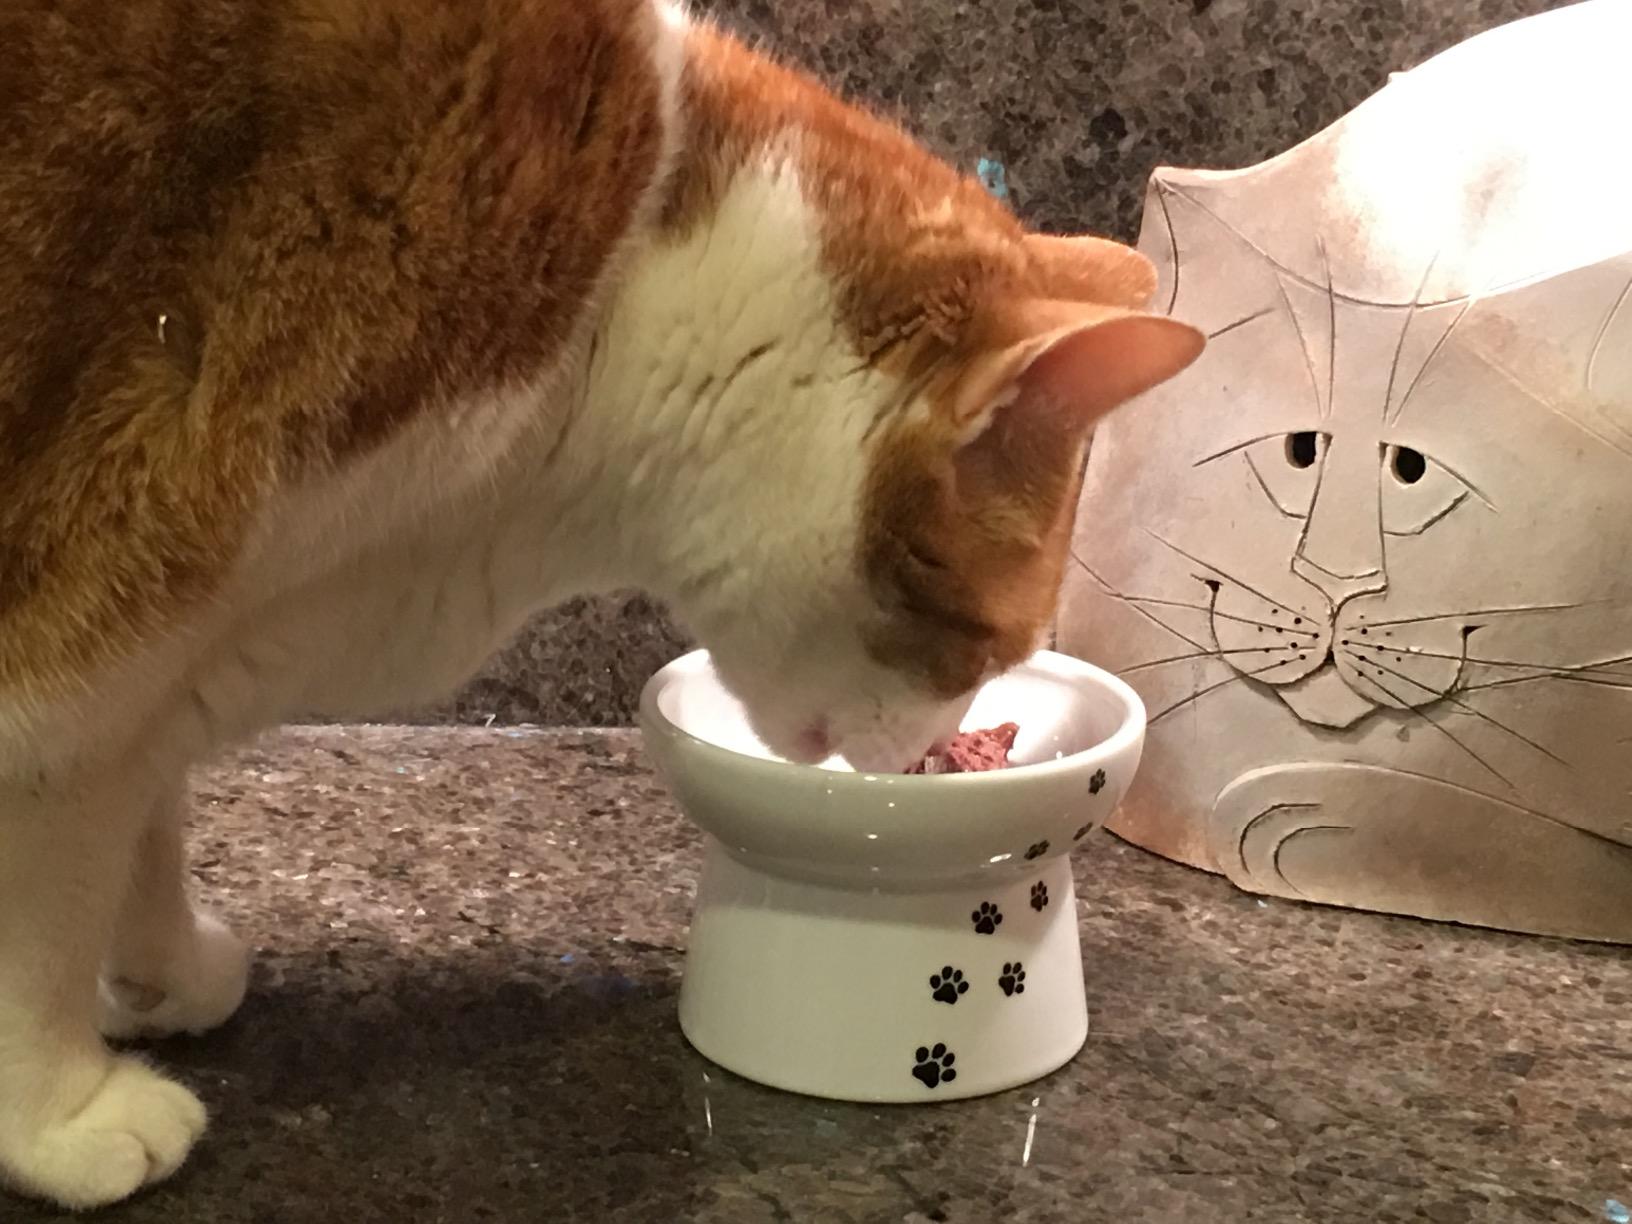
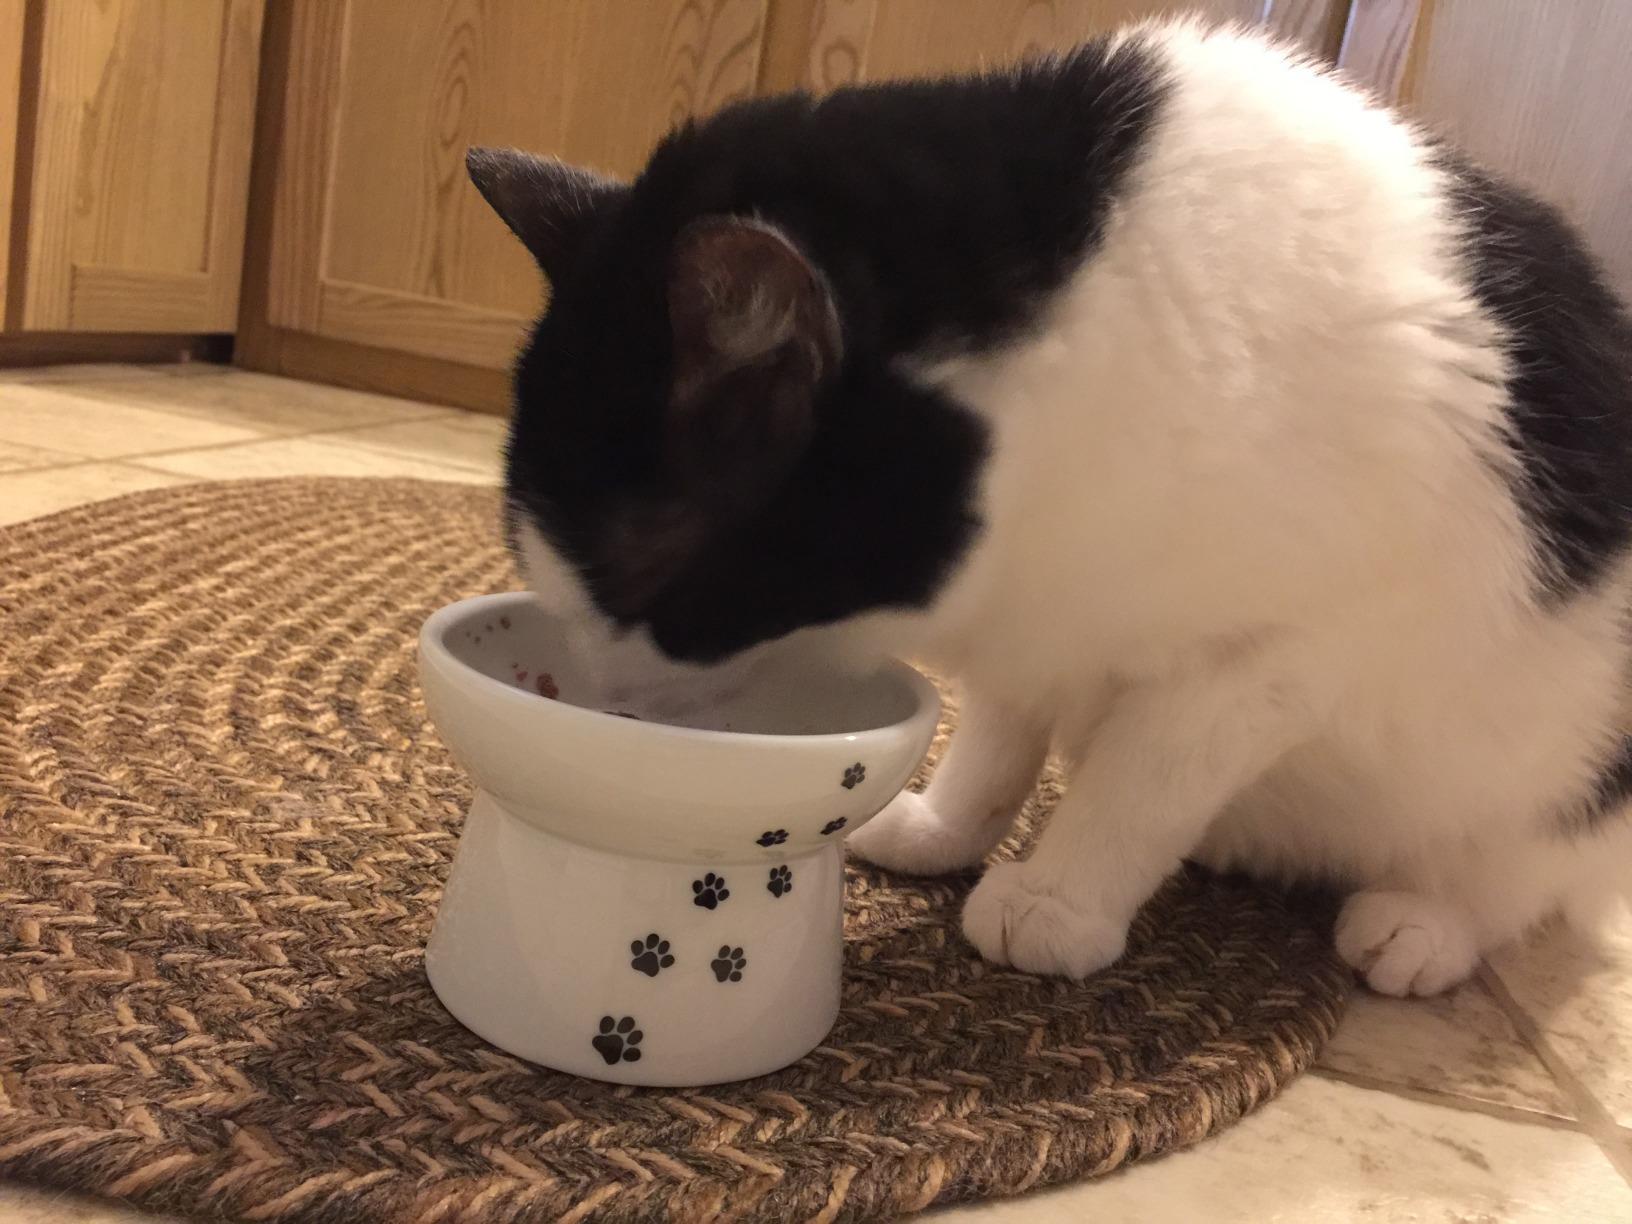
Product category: items_bowl
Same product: yes